Waikōwhai

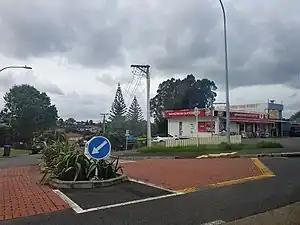
Waikowhai Superette on Hillsborough Road

Waikōwhai is an Auckland suburb, under the local governance of the Auckland Council. Waikōwhai has the largest block of native forest left on the Auckland isthmus. The block was considered the too infertile for farming and subsequently not cleared but given to the Wesley Mission. Today the forest block hosts a valuable sample of Auckland's original fauna and flora. Waikōwhai Walkway extends for linking Onehunga to Lynfield Cove.